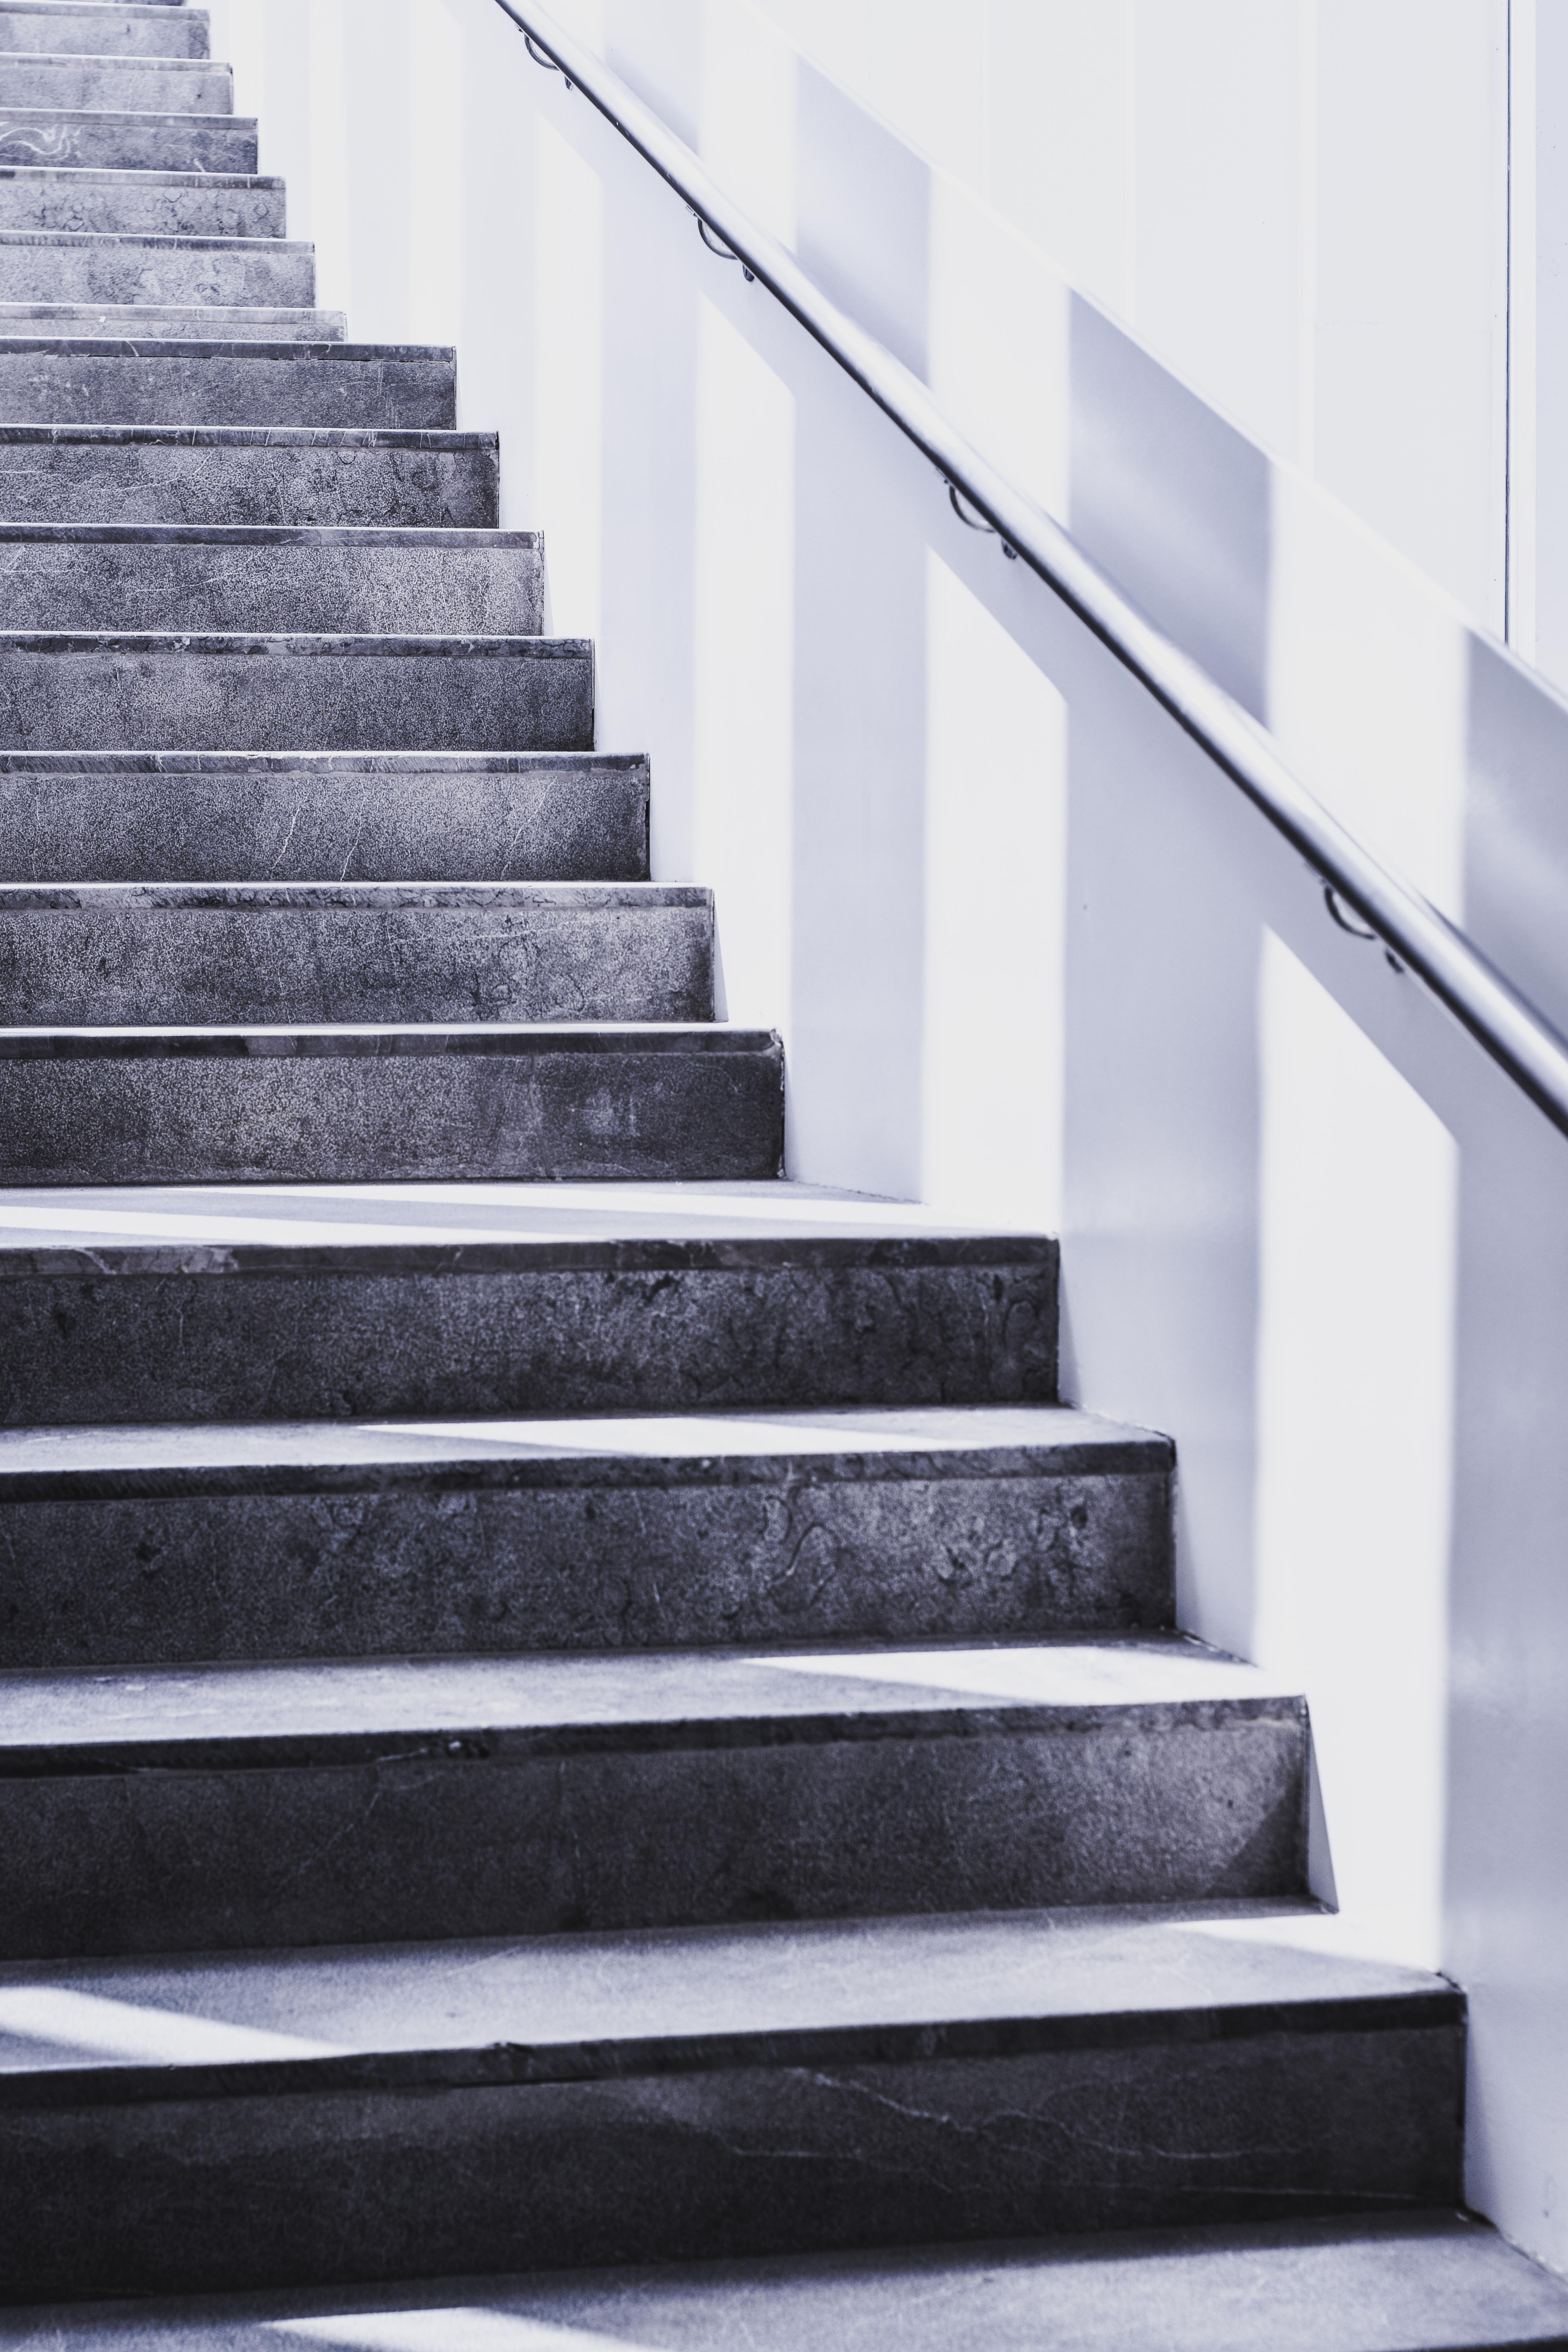
stairs, white, line, handrail, architecture, black and white, Material property, monochrome, concrete, house, parallel, interior design, baluster, metal, style